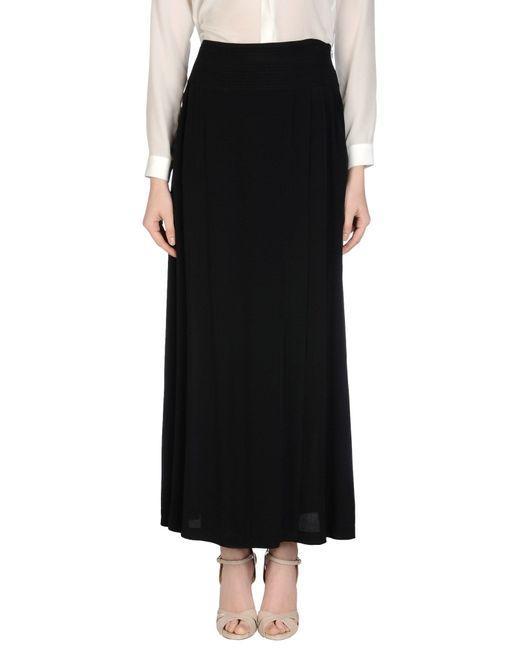
Schwarzer Party-Baumwollrock für Damen